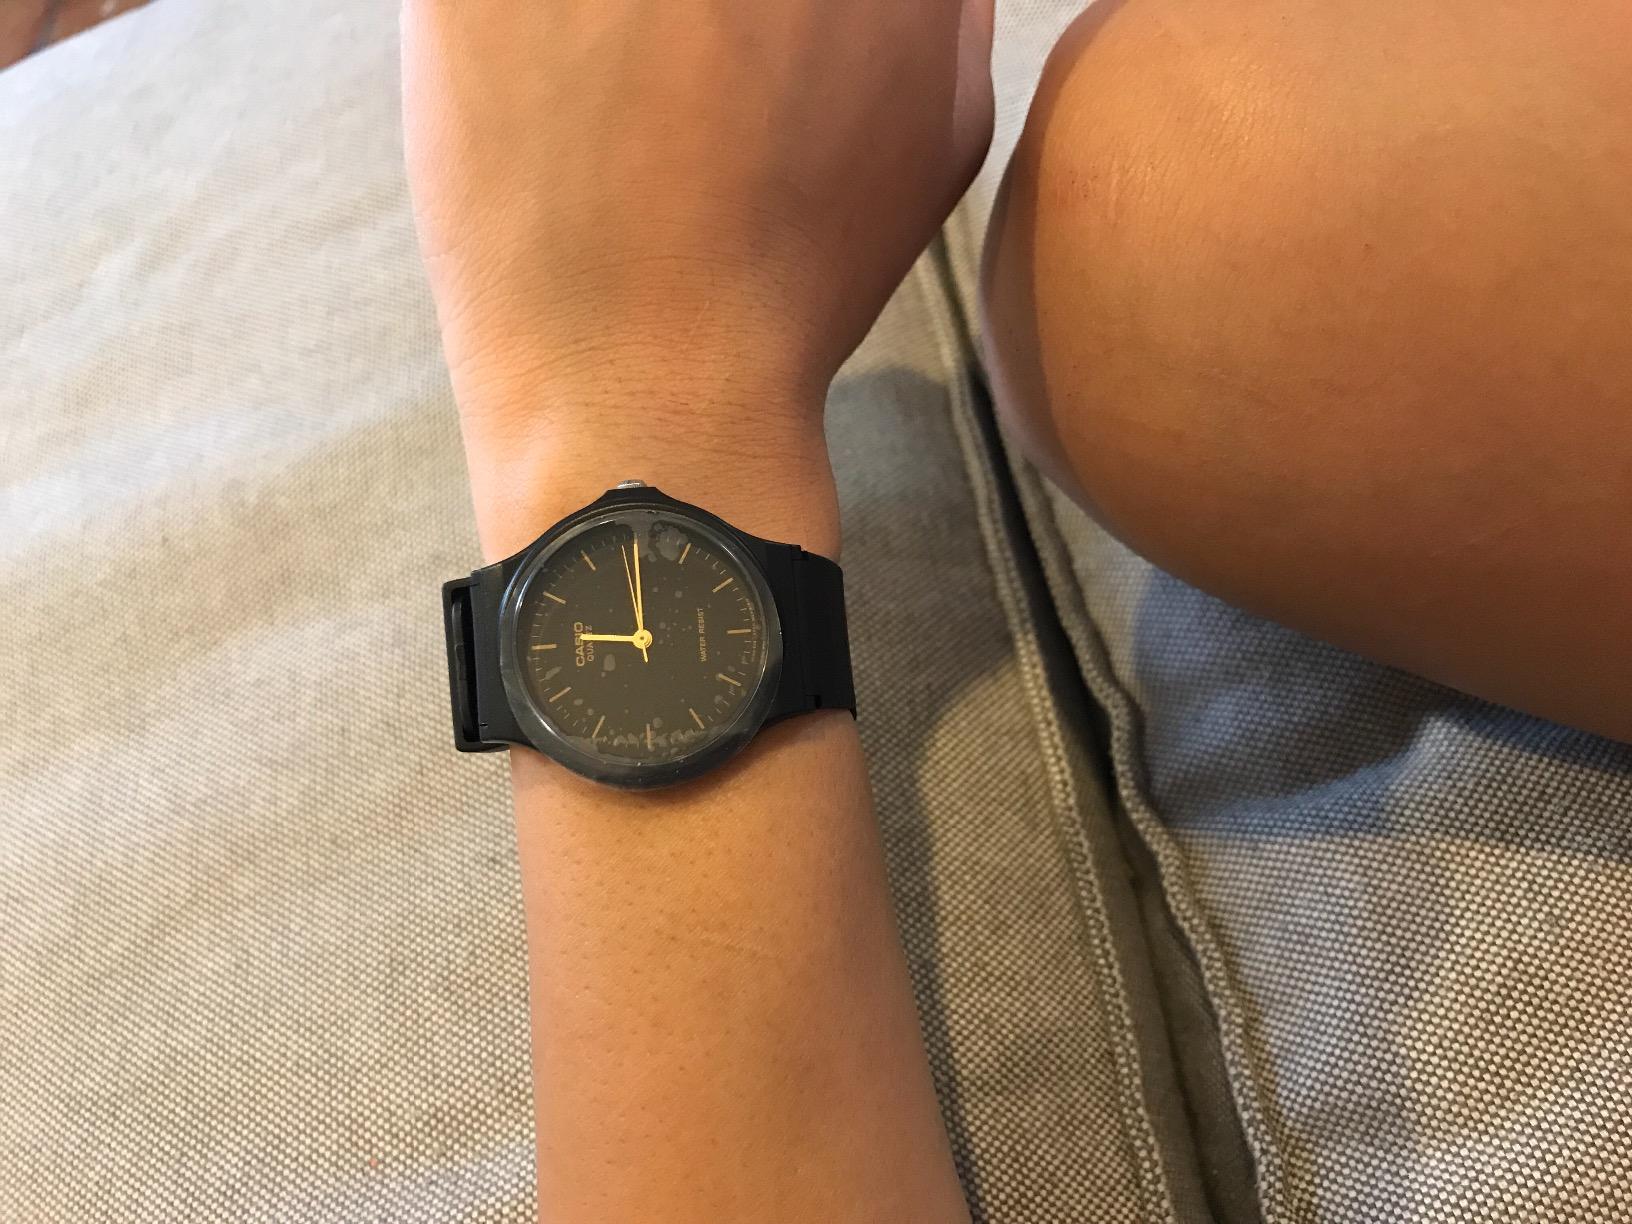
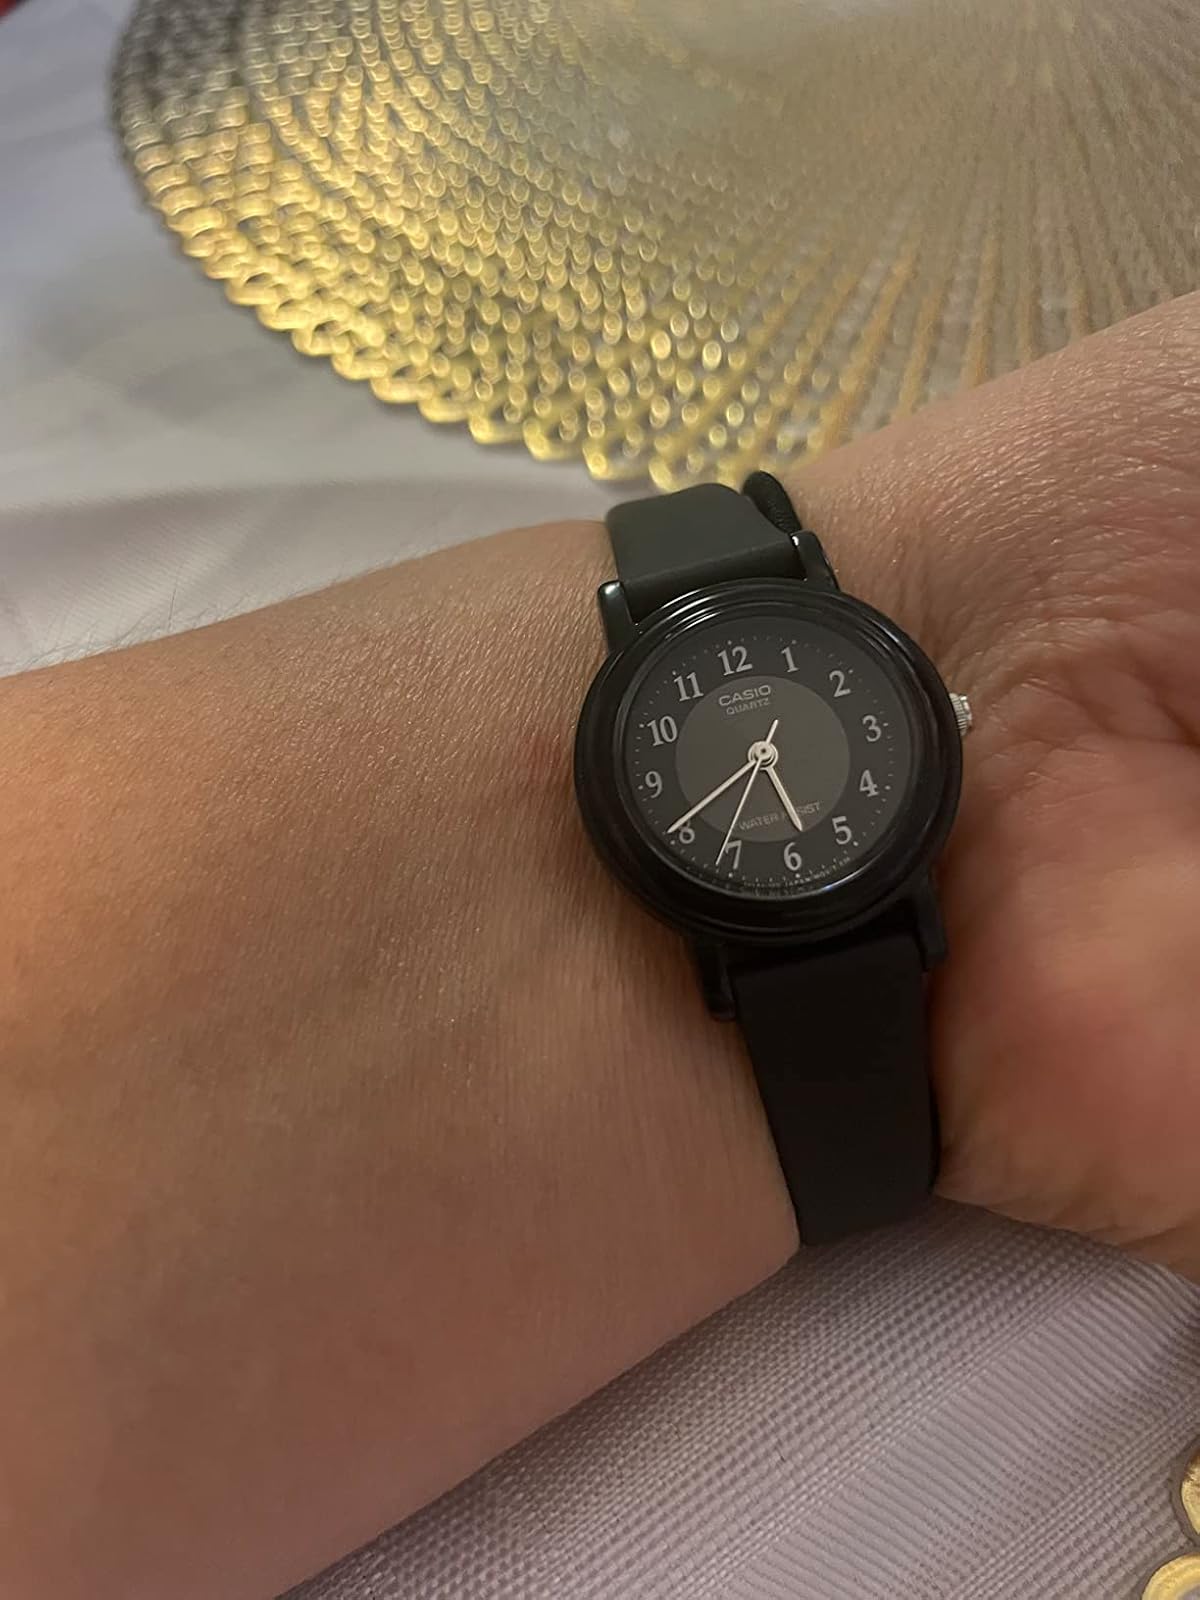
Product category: accessories_watch
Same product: no